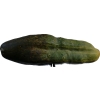
Label: cucumber